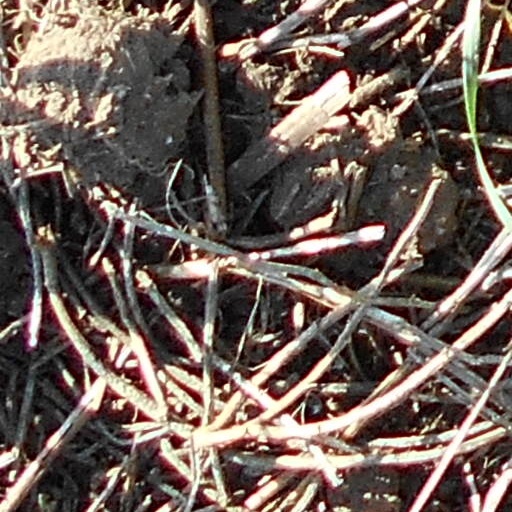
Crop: wheat